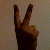
The image shows a hand gesture representing the number 2 in Indian Sign Language.